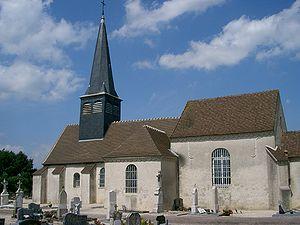
Saunières est une commune française située dans le département de Saône-et-Loire en région Bourgogne-Franche-Comté.